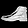
Label: Ankle boot